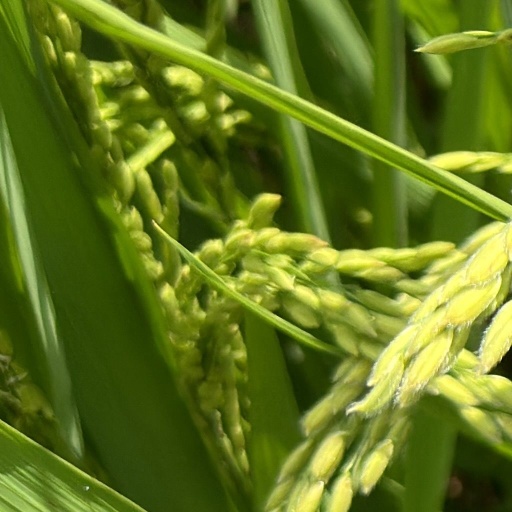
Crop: rice